Book collecting

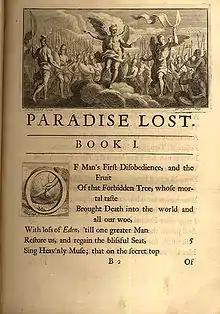
The beginning of "Paradise Lost" from a 1720 illustrated edition. Not a first edition but desirable among antiquarians.

The first English movable-type printer was Caxton in the late 15th century. Editions of his books from the 15th century are very rare. Occasionally, 16th-century editions similar to Caxton's books appear among antiquarian book dealers and auctions, often fetching very high prices. The last Shakespeare First Folio of 1623 (first edition of the collected works of William Shakespeare) garnered a record-breaking $9,978,000 at Christie's in October 2020.